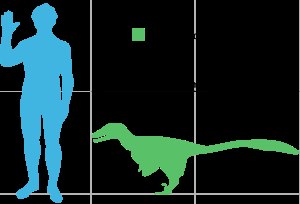
Velociraptor
Sammenligning af størrelsen mellem en Velociraptor og et menneske
Velociraptor er en uddød slægt af rovdinosaurer, der tilhørte familien Dromaeosauridae. Det var fuglelignende dinosaurer, som levede for mellem 85 og 80 millioner år siden. Velociraptor kunne blive op til 2,7 m lang med en hoftehøjde på 0,5 m.